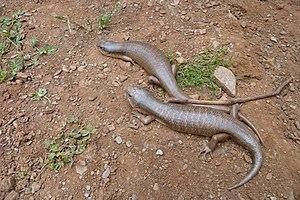
Site de Terres d'Amanar
Eumeces algeriensis est une espèce de sauriens de la famille des Scincidae.